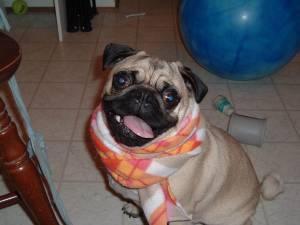
pug